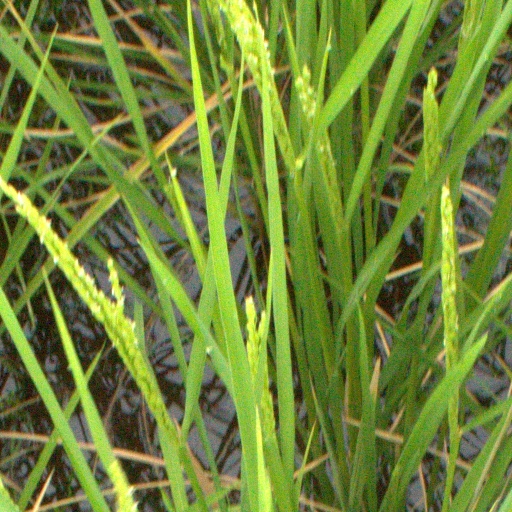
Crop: rice